Jewels of Elizabeth II

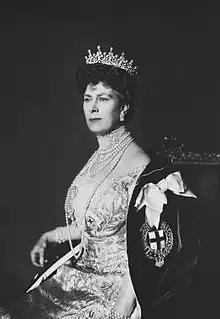
Mary wearing the Girls of Great Britain and Ireland tiara in its original setting, 1912

Elizabeth II's first tiara was a wedding present in 1947 from her grandmother, Queen Mary, who received it as a gift from the Girls of Great Britain and Ireland in 1893 on the occasion of her marriage to the Duke of York, later George V. Made by E. Wolfe & Co., it was purchased from Garrard & Co. by a committee organised by Lady Eva Greville. In 1914, Mary adapted the tiara to take 13 diamonds in place of the large oriental pearls surmounting the tiara. Leslie Field, author of "The Queen's Jewels", described it as, "a festoon-and-scroll with nine large oriental pearls on diamond spikes and set on a base of alternate round and lozenge collets between two plain bands of diamonds". At first, Elizabeth wore the tiara without its base and pearls but the base was reattached in 1969. The Girls of Great Britain and Ireland Tiara is one of Elizabeth's most recognisable pieces of jewellery due to its widespread appearance in portraits of the monarch on British banknotes and coinage. Elizabeth II's daughter-in-law Queen Camilla wore this tiara for the first time when she visited Mansion House in 2023.